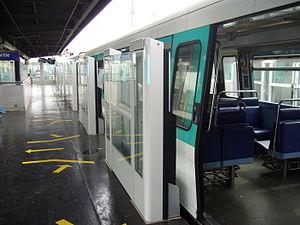
Portes palières protégeant les voies de la station Châtillon Montrouge sur la ligne 13 du Métro de Paris avec un MF 77 à quai.
La ligne 13 du métro de Paris est l'une des seize lignes du réseau métropolitain de Paris. Elle est issue de la fusion entre l'ancienne ligne B du réseau Nord-Sud, devenue la ligne 13, et l'ancienne ligne 14 de la CMP, deux compagnies préexistant à la RATP. La jonction entre les deux anciennes lignes est opérationnelle depuis 1976, formant ainsi une grande transversale nord-sud.
Châtillon - Montrouge est une station de la ligne 13 du métro de Paris, à la limite des communes de Châtillon, Montrouge, Bagneux et Malakoff, dans le département des Hauts-de-Seine.